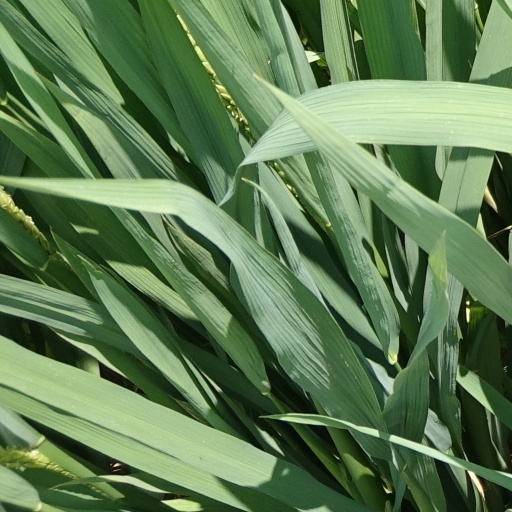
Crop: rice